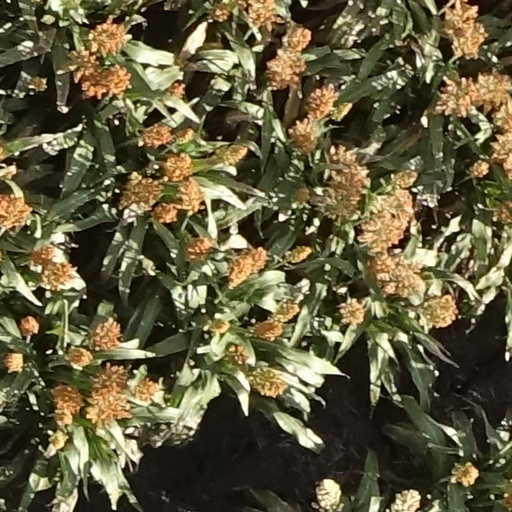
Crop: sorghum